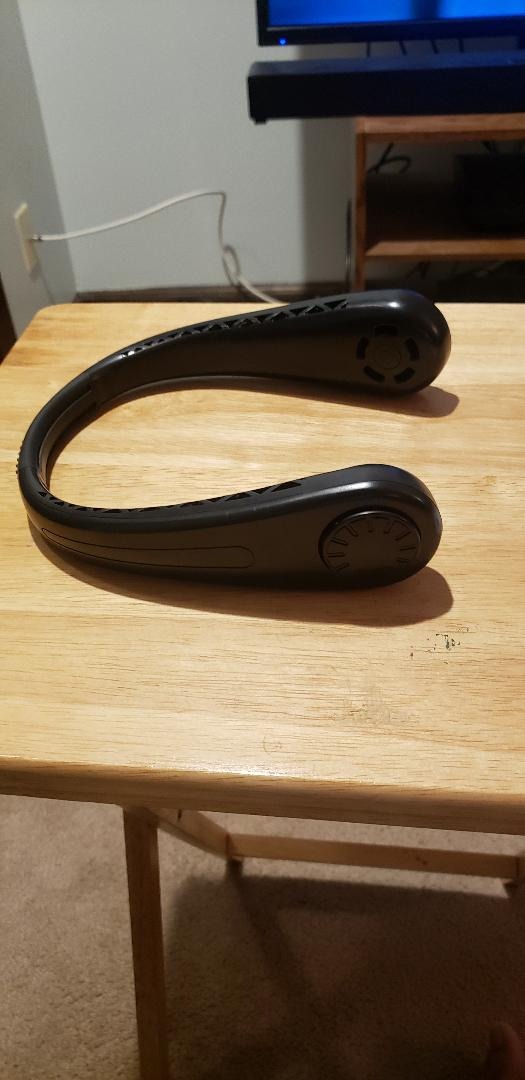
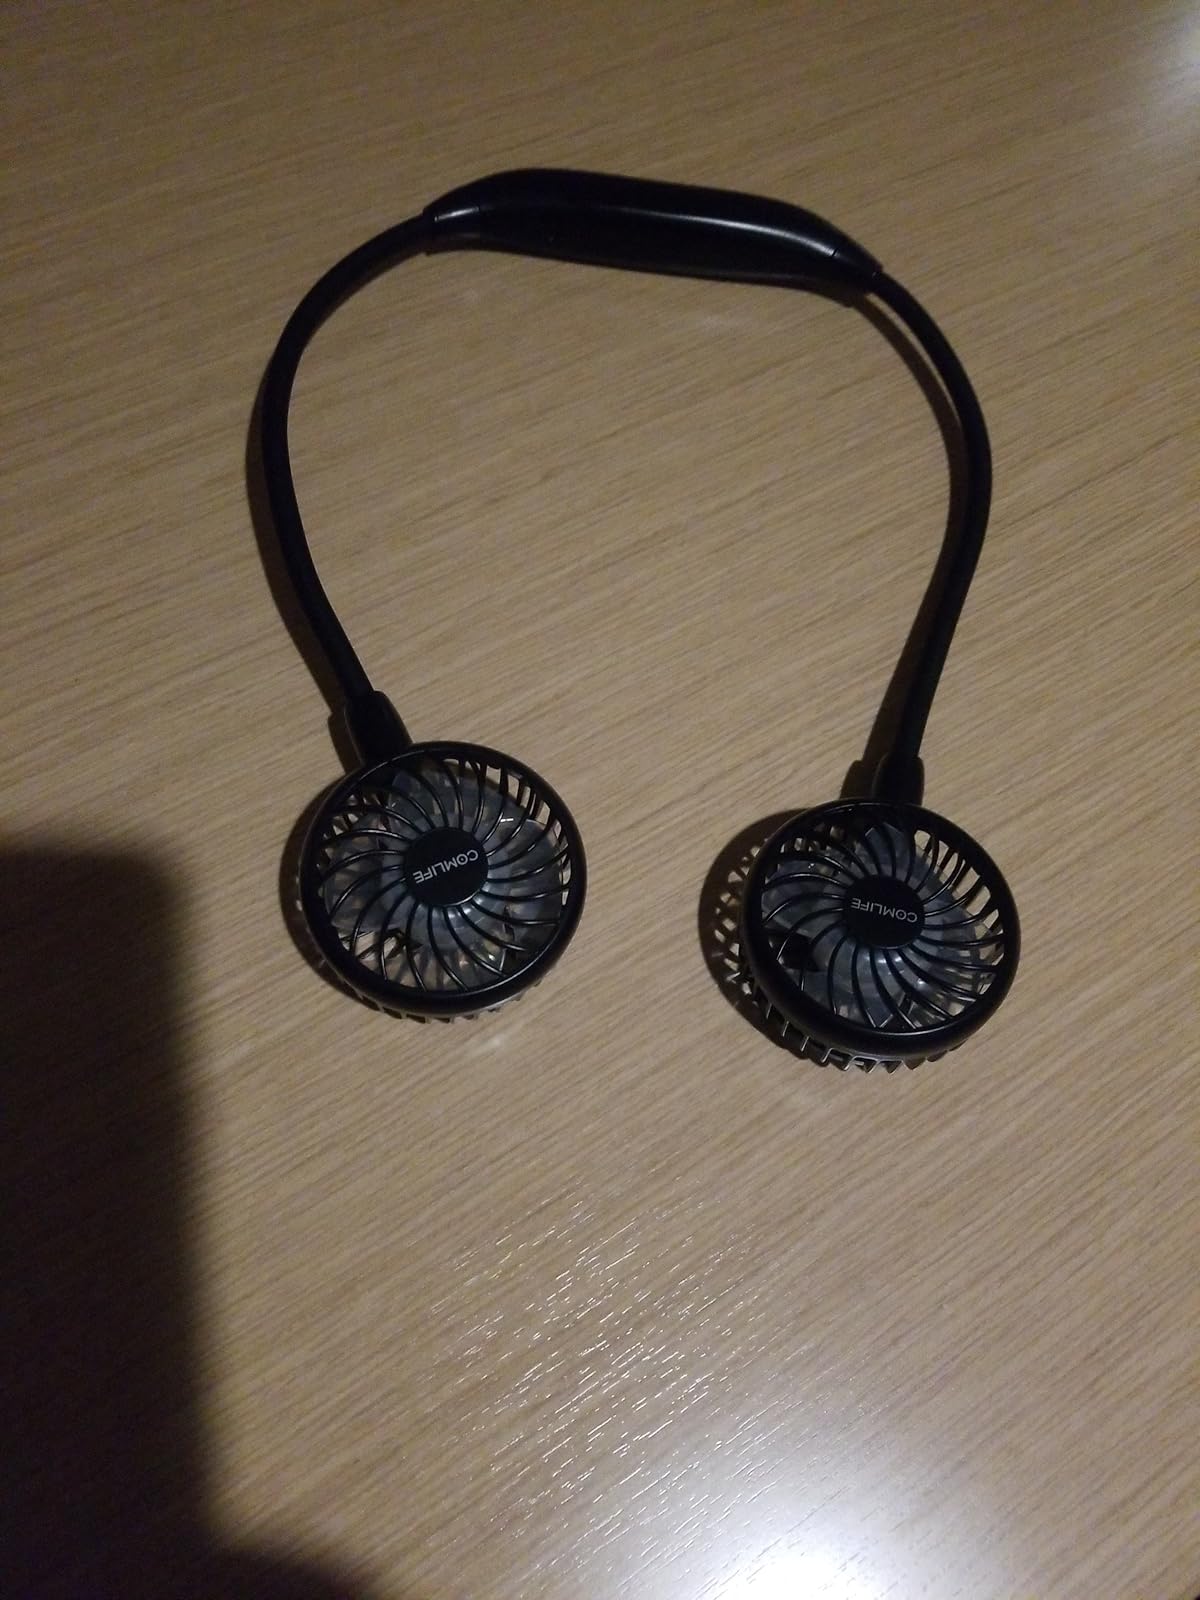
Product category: fan
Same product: no